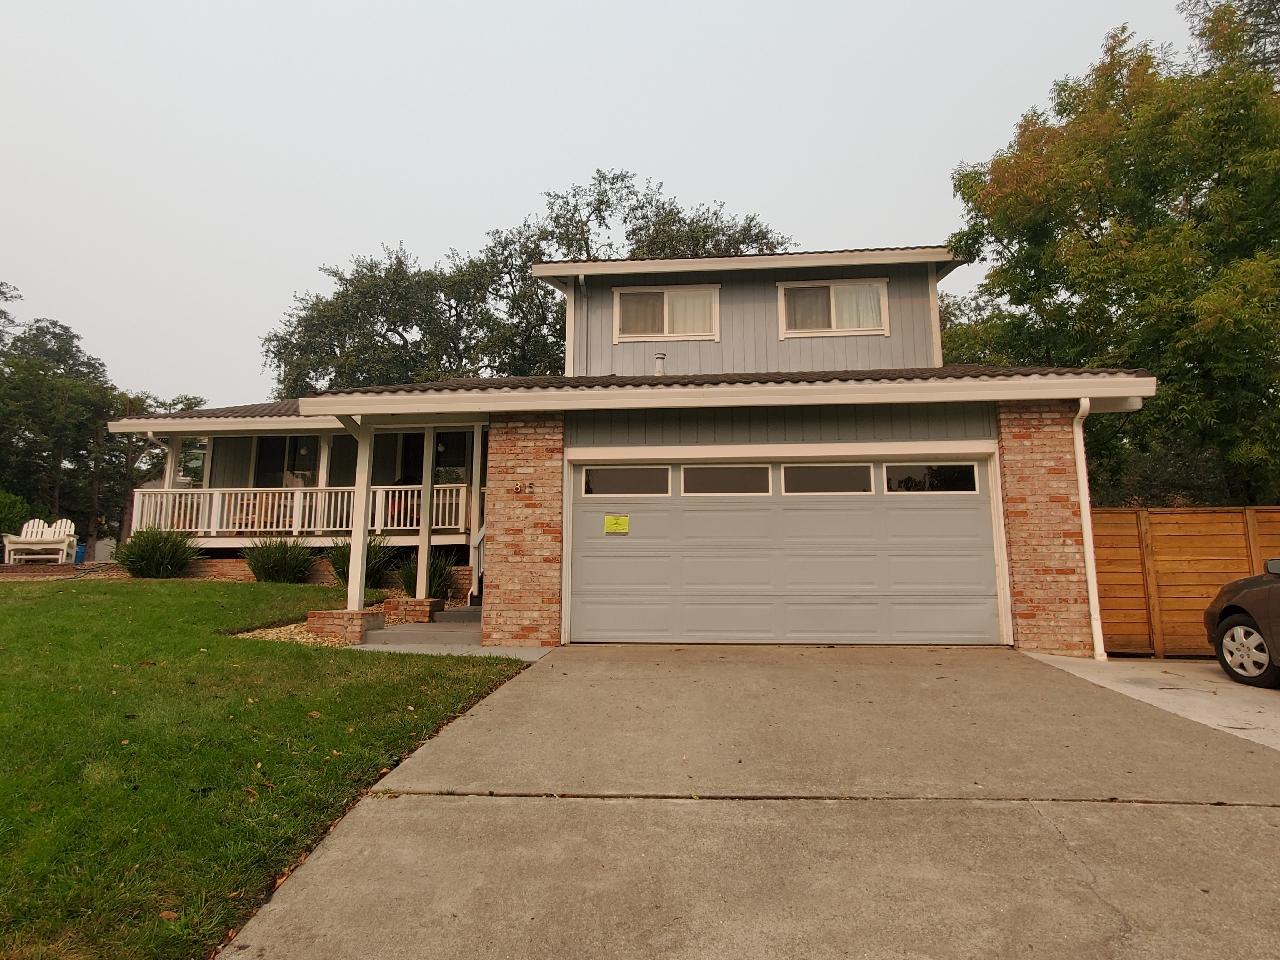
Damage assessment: no_damage